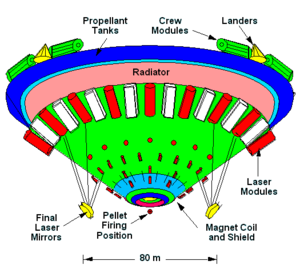
La propulsion nucléaire pulsée est une méthode de propulsion spatiale qui utilise des explosions nucléaires pour produire une poussée. Elle fut inspirée par Stanislaw Ulam en 1947 et fit l'objet d'études avancées dans le cadre du projet Orion dans les années 1950-1960. Depuis, diverses techniques et divers formats d'explosions nucléaires sont régulièrement proposés, dont le fameux projet Daedalus.